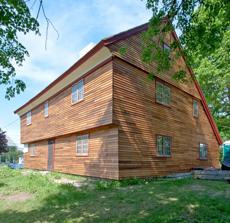
Building: White–Ellery House
Country: Unknown
Year built: 1710
Historic house in Massachusetts, United States United States historic place White–Ellery House U.S. National Register of Historic Places White Ellery House, 2009 Location Gloucester, Massachusetts Coordinates 42°37′23″N 70°40′34″W / 42.62306°N 70.67611°W / 42.62306; -70.67611 Built 1710 Architectural style Colonial MPS First Period Buildings of Eastern Massachusetts TR NRHP reference No. 90000216 Added to NRHP March 9, 1990 The White–Ellery House is a historic house located at 247 Washington Street in Gloucester, Massachusetts . It is on the National Register of Historic Places . It is owned and operated by the Cape Ann Museum , whose headquarters is located at 27 Pleasant Street in Gloucester. History The White–Ellery House was erected in 1710 upon what was then the Town green of Gloucester. It was built at the edge of a marsh for Gloucester's first settled minister, the Reverend John White (1677–1760). In keeping with White's esteemed position in the community, the House exhibits a certain elegance and refinement, perhaps best reflected in the surviving interior details. In 1735, the house was purchased by James Stevens and kept as a tavern, sometimes serving as a meeting place for the town's selectmen. In 1740, Captain William Ellery (1693–1771) took title to the property. Ellery, who was almost 50 years old, had just married for the second time and after keeping the tavern in operation for a few years, used the house as a home for his growing family. Ellery was a slave ship captain, notably navigating the slave ship Jenny in 1758 on behalf of Merchant Timothy Fitch. Ellery also navigated the snow (type of ship) Caesar on behalf of Fitch Over the next 200 years, six generations of the Ellery family lived in the house. At the most basic level, the house tells the story of an ordinary, middle-class New England family who worked hard to provide for themselves and to raise their children, who witnessed and often took part in events of local and national importance, and who sought to preserve their legacy in the face of an ever-changing world. At a broader level, the house serves as a rare and thought-provoking venue for students of all ages to explore the evolution of New England architecture and to better understand how changing tastes and housing needs affected one particular structure. In 1947 the structure was moved approximately 100 yards from its original location, roughly centered on the rotary, to its present position immediately north of the Babson-Alling house to make room for Route 128 .  Although the center of Gloucester long ago moved from the Town Green to the Harbor Village, the site remains the entrance to Gloucester and an important historical site. Architecture White–Ellery House, 1886 The White–Ellery House is one of just a few hundred First Period (c. 1620–1725) houses in eastern Massachusetts. It is a 2 ½ story " saltbox " structure with a central chimney that once serviced six fireplaces. The building has vertical plank frame construction with an integral lean-to roof. There is a framed overhang on the front façade, and rare examples of raised-field paneled doors between rooms on the first floor. The Renaissance-inspired architectural features illustrate the transition from European building traditions to early American ones. Inside there are several examples of early decorative detail, including three different examples of painted wall decoration, elaborate chamfering (decorative plane work) on ceiling beams, and one of the most highly developed front staircases of the period in eastern Massachusetts. Tourism The structure of the house has remained relatively unchanged throughout its 300-year history. Due to the recent initiative of the Cape Ann Museum, efforts have been made to restore the building and open it to the public. The White–Ellery house offers a chance for members of the Gloucester community and visitors to Cape Ann to learn about the history of the area. The building is a source of pride to the city that is now being shared with the public the first Saturdays of the summer months when local artists will display one-day installations (schedule below). June 6: Rose-Marie Glen & Juni Van Dyke July 11: Joy Halsted August 1: Sarah Hollis Perry September 5: Chris Williams The house is located at 247 Washington Street at the corner of Poplar Street, Gloucester. Parking is available behind the house. Gallery White–Ellery House, c. 1880 Back of White–Ellery House, winter c. 1900 Being moved for Route 128, 1947 Pre-restoration work, 2007 2012 See also Whittemore House (Gloucester, Massachusetts) , another First Period house National Register of Historic Places listings in Gloucester, Massachusetts National Register of Historic Places listings in Essex County, Massachusetts References